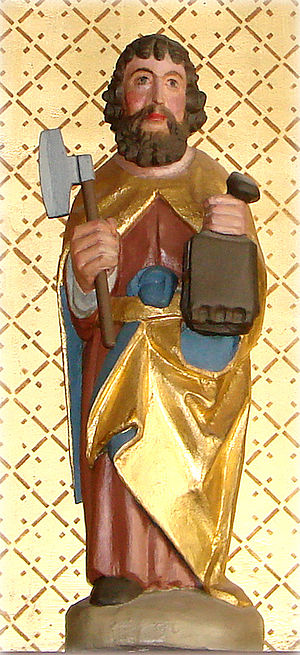
Posebind i kunstværker i Danmark / Århus Stift
Apostlen Matthias - figur fra altertavlen i Malling Kirke
"Posebind i kunstværker i Danmark er relativt hyppigt forekommende. En systematisk behandling af posebøgernes forekomst i kunstværker i Danmark findes ikke. På grundlag af Viggo Starcke og databaserne ""kalkmalerier i Danmarks kirker og Danmarks middelalderlige Altertavler"" kan dannes en oversigt. Betegnelsen bogpose benyttes i beskrivelserne uden sikker viden, om der er tale om en bog i en pose eller en egentlig posebog.